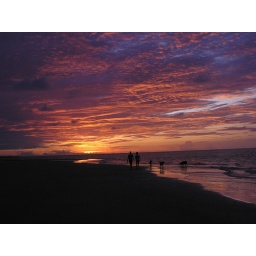
At Fripp Island, South Carolina near our beach house